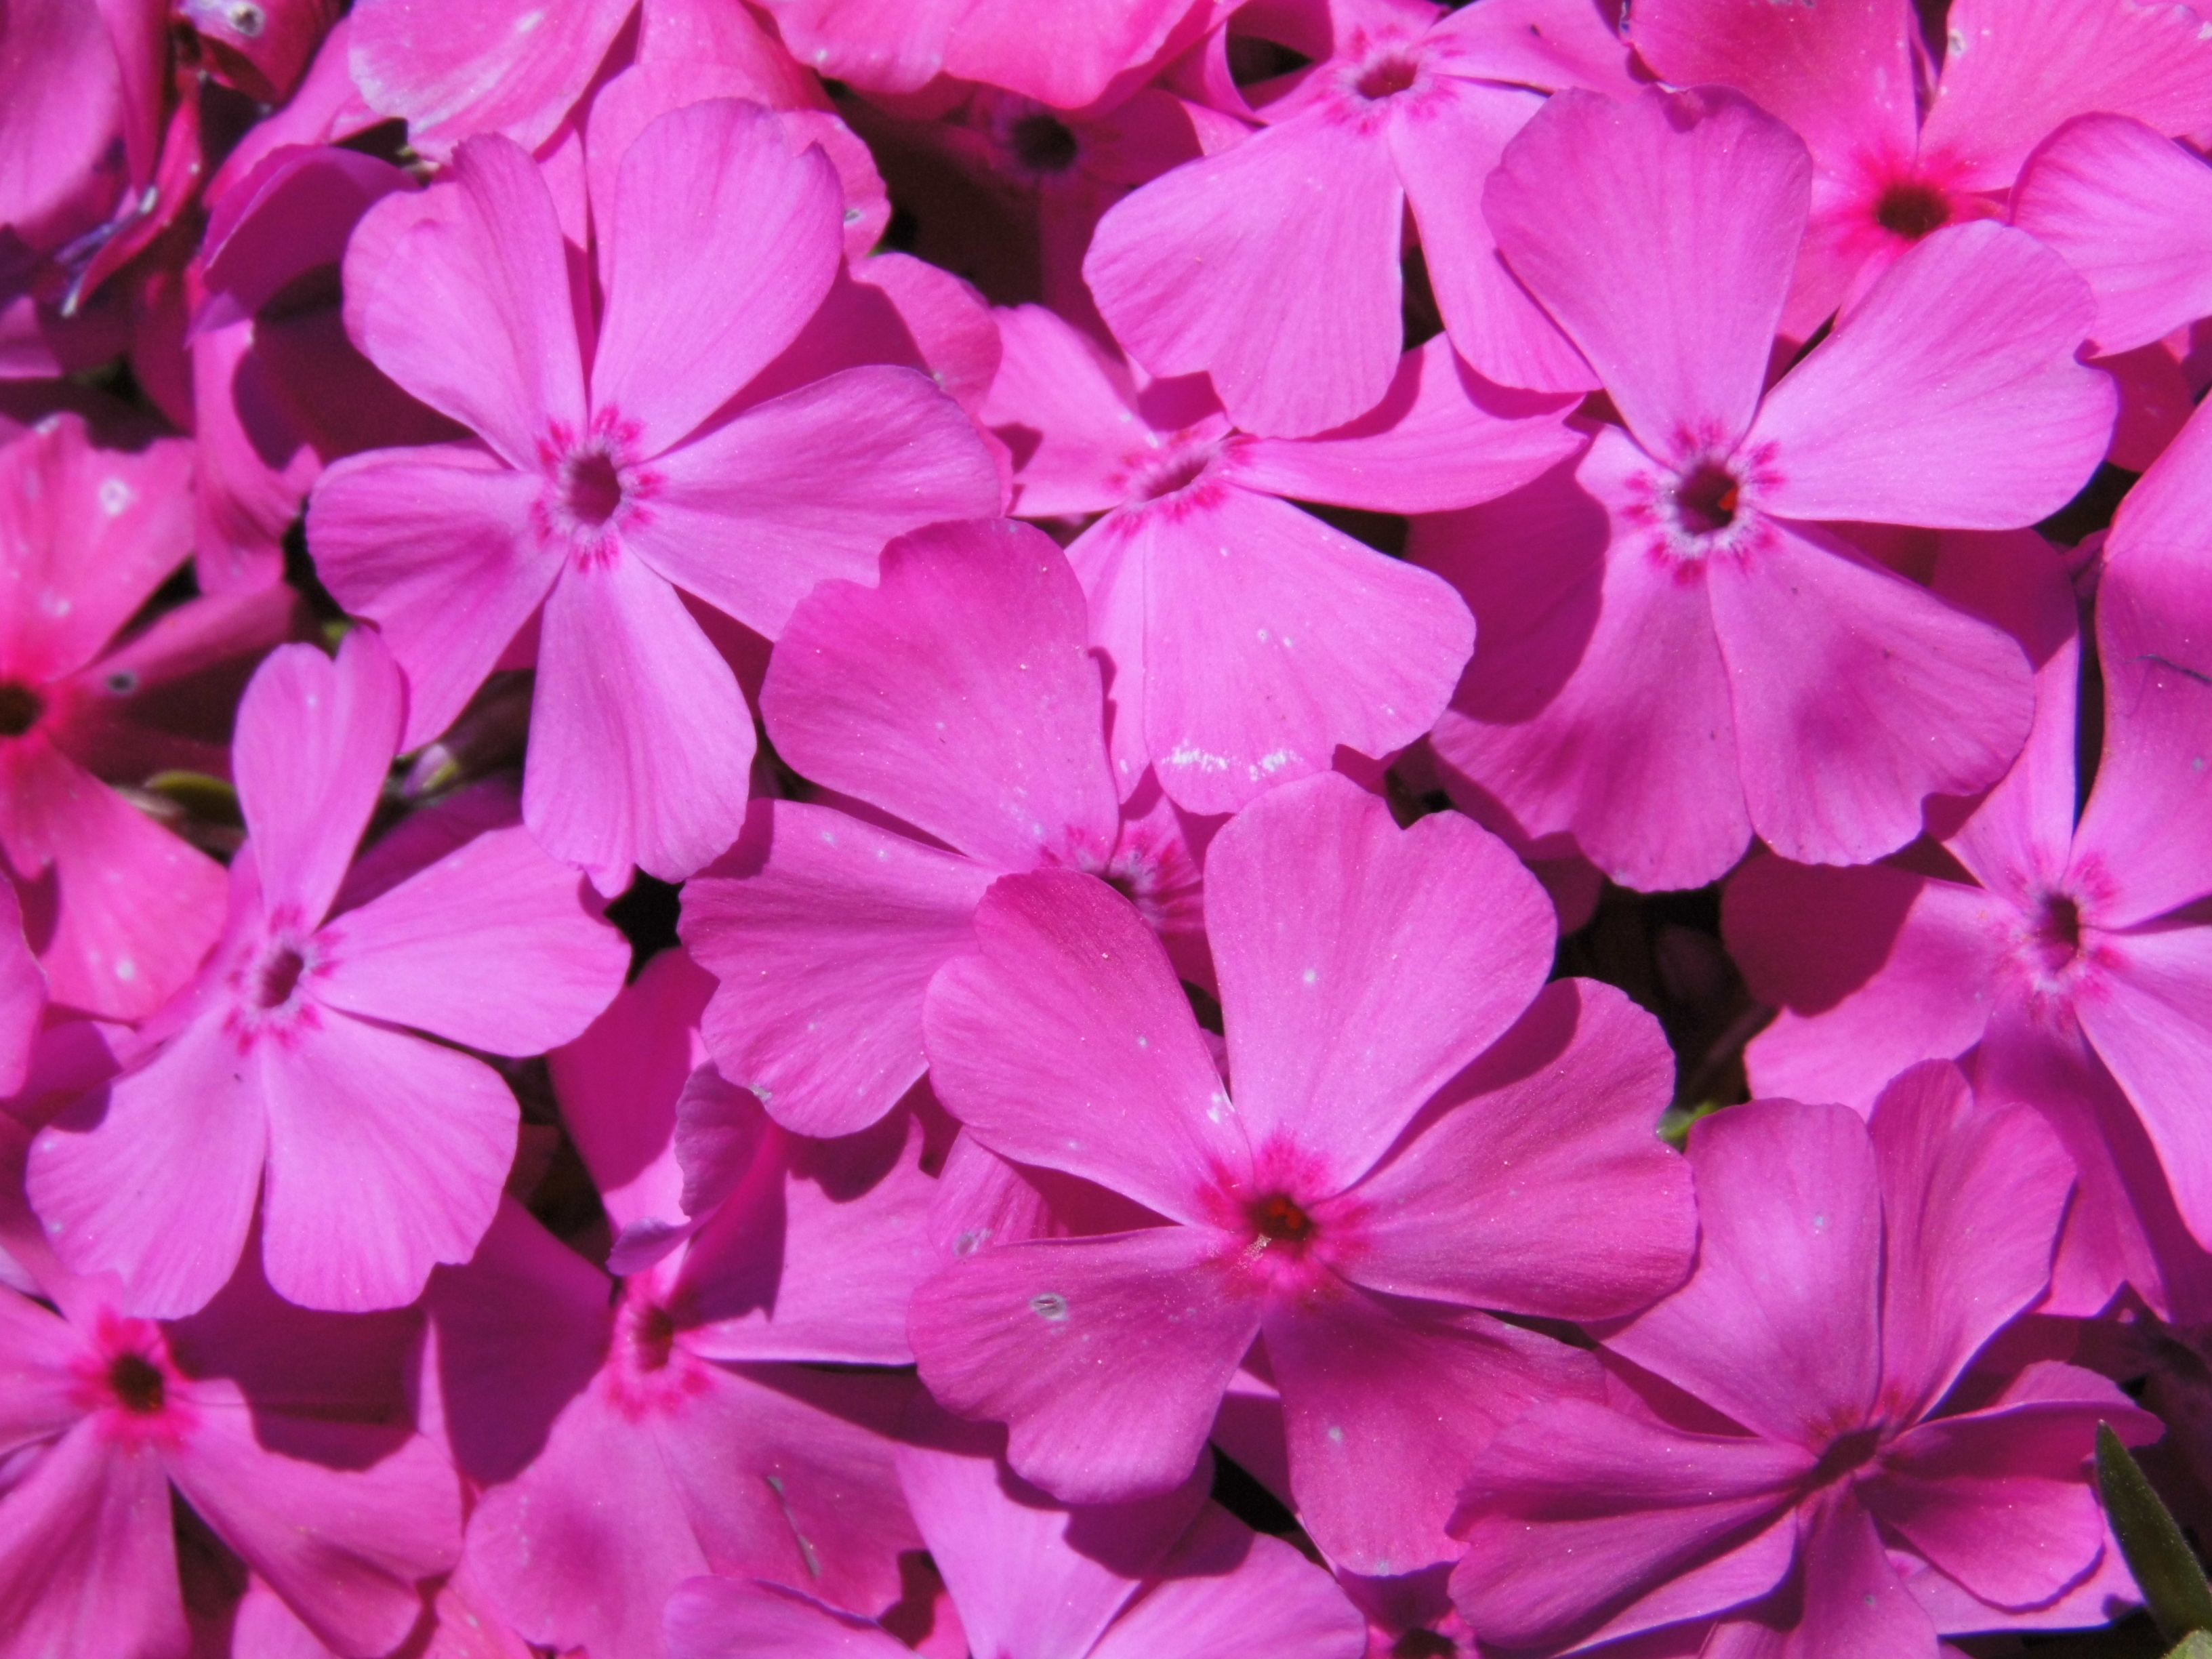
plant, flower, purple, petal, summer, botany, pink, close, flora, flowers, geranium, shrub, tender, purple flower, gentle, flowering plant, small flower, purple nature, annual plant, land plant, geraniales